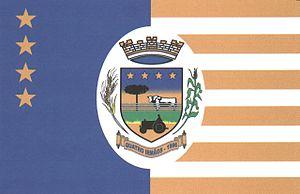
Quatro Irmãos est une ville brésilienne du Nord-Ouest de l'État du Rio Grande do Sul, faisant partie de la microrégion d'Erechim et située à 368 km au nord-ouest de Porto Alegre, capitale de l'État. Elle se situe à une latitude de 27° 46′ 60″ sud et à une longitude de 52° 48′ 31″ ouest. Sa population était estimée à 1 735, pour une superficie de 720 km².